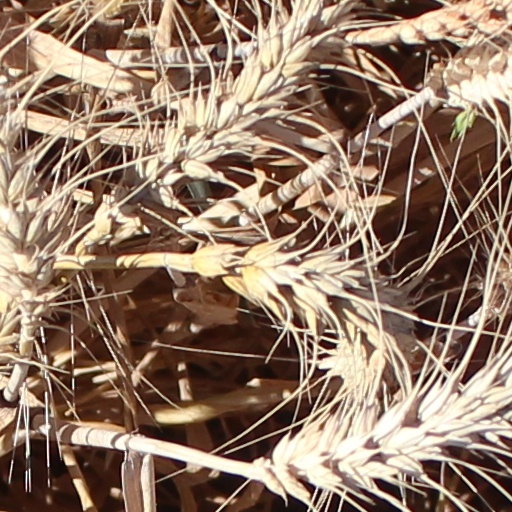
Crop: wheat